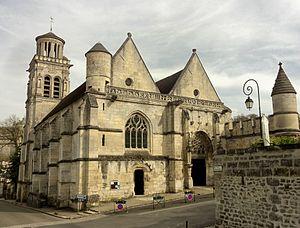
Façade occidentale.
L'église Saint-Sulpice est une église catholique paroissiale située à Pierrefonds, en France. De style gothique, elle associe un chœur avec deux collatéraux du XIIIᵉ siècle à une double nef flamboyante de la fin du Moyen Âge. L'édifice est toutefois d'origine beaucoup plus ancienne que les parties gothiques ne le suggèrent. La fondation par le seigneur Nivelon et le début des travaux remontent aux années 1060, et le chœur de la première église romane devait être achevé au début du XIIᵉ siècle. N'en font preuve que les trois arcades faisant communiquer les trois vaisseaux du chœur avec les deux nefs, et à plus forte raison la crypte en dessous du chœur, abritant la tombe de Nivelon et la source thermale ayant donné son nom à Pierrefonds. Alors que la façade occidentale, le portail septentrional et le remplage des fenêtres ont été très soignés, l'intérieur témoigne d'une construction hâtive sans voûtement et sans la moindre ornementation. Les nefs s'accordent mal avec le chœur, prévue à la base pour une nef simple accompagnée de bas-côtés. En même temps, l'église est spacieuse et bien éclairée, et les charpentes en carène renversée du chœur sont d'un bel effet.